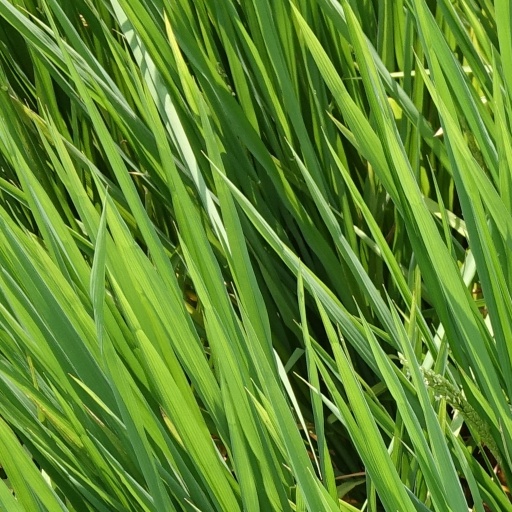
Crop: rice